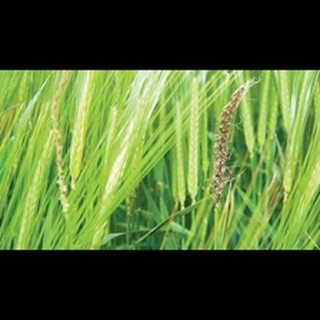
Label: wheat_smut